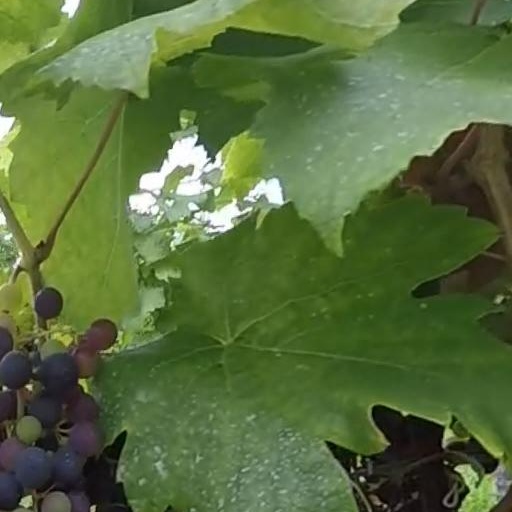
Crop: grape